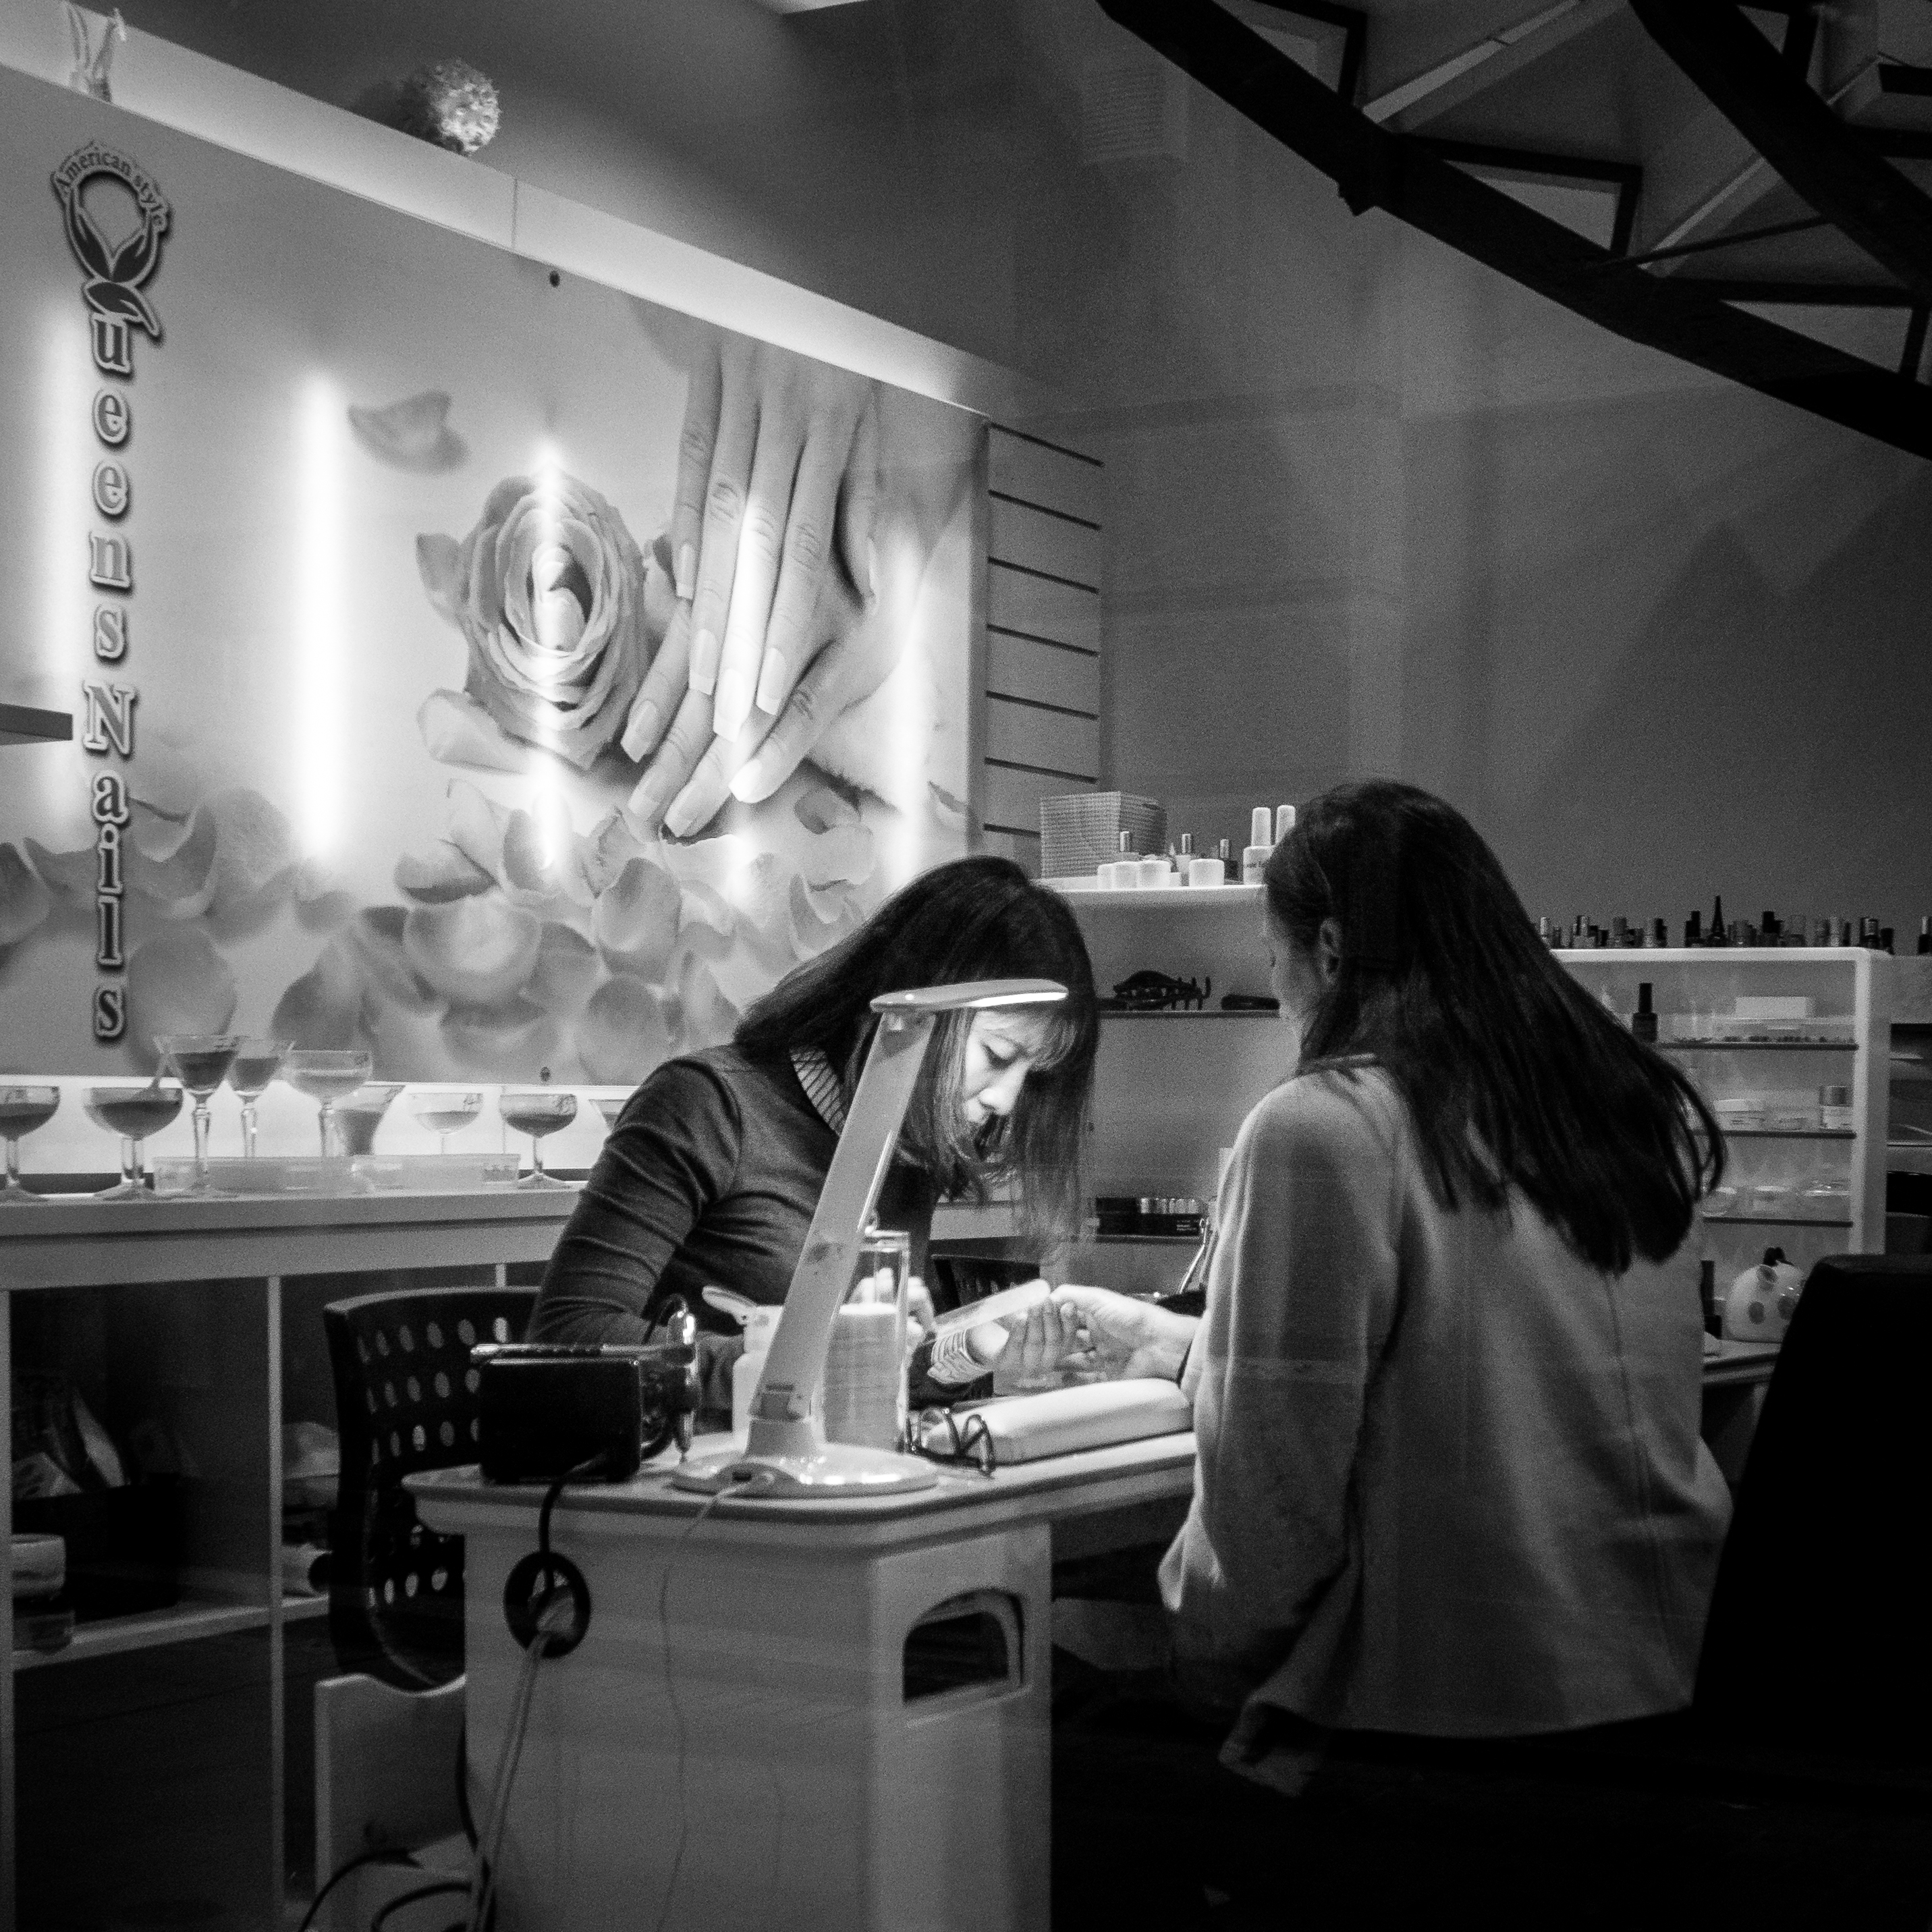
hand, black and white, people, woman, white, street, city, explore, black, room, monochrome, manicure, interior design, streetphotography, flickr, bw, blackandwhite, project, candid, creativecommons, design, stadt, germany, deutschland, sw, scene, bayern, bavaria, 11, image, menschen, unposed, ungestellt, frau, 365, 366, augsburg, erwachsener, project365, projekt, schwarzwei, straenfotografie, szene, adult, photoaday, pictureaday, project366, streettog, tog, zweisichtde, zweisichtig, kosmetik, kosmetikerin, manikre, nagelstudio, sonydscrx100ii, sonyrx100ii, beautician, beautyculture, cosmetician, cosmetics, nailbar, nailsalon, monochrome photography